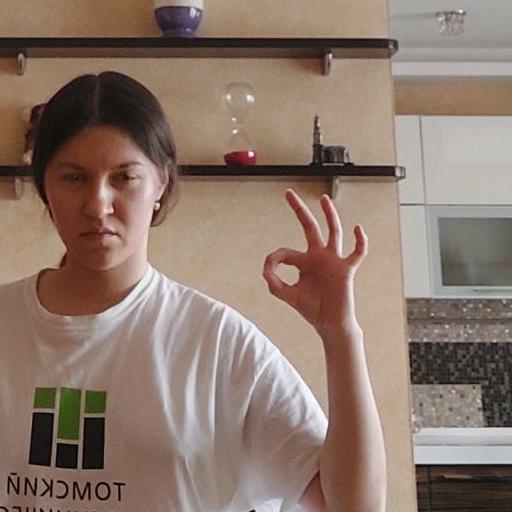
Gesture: ok